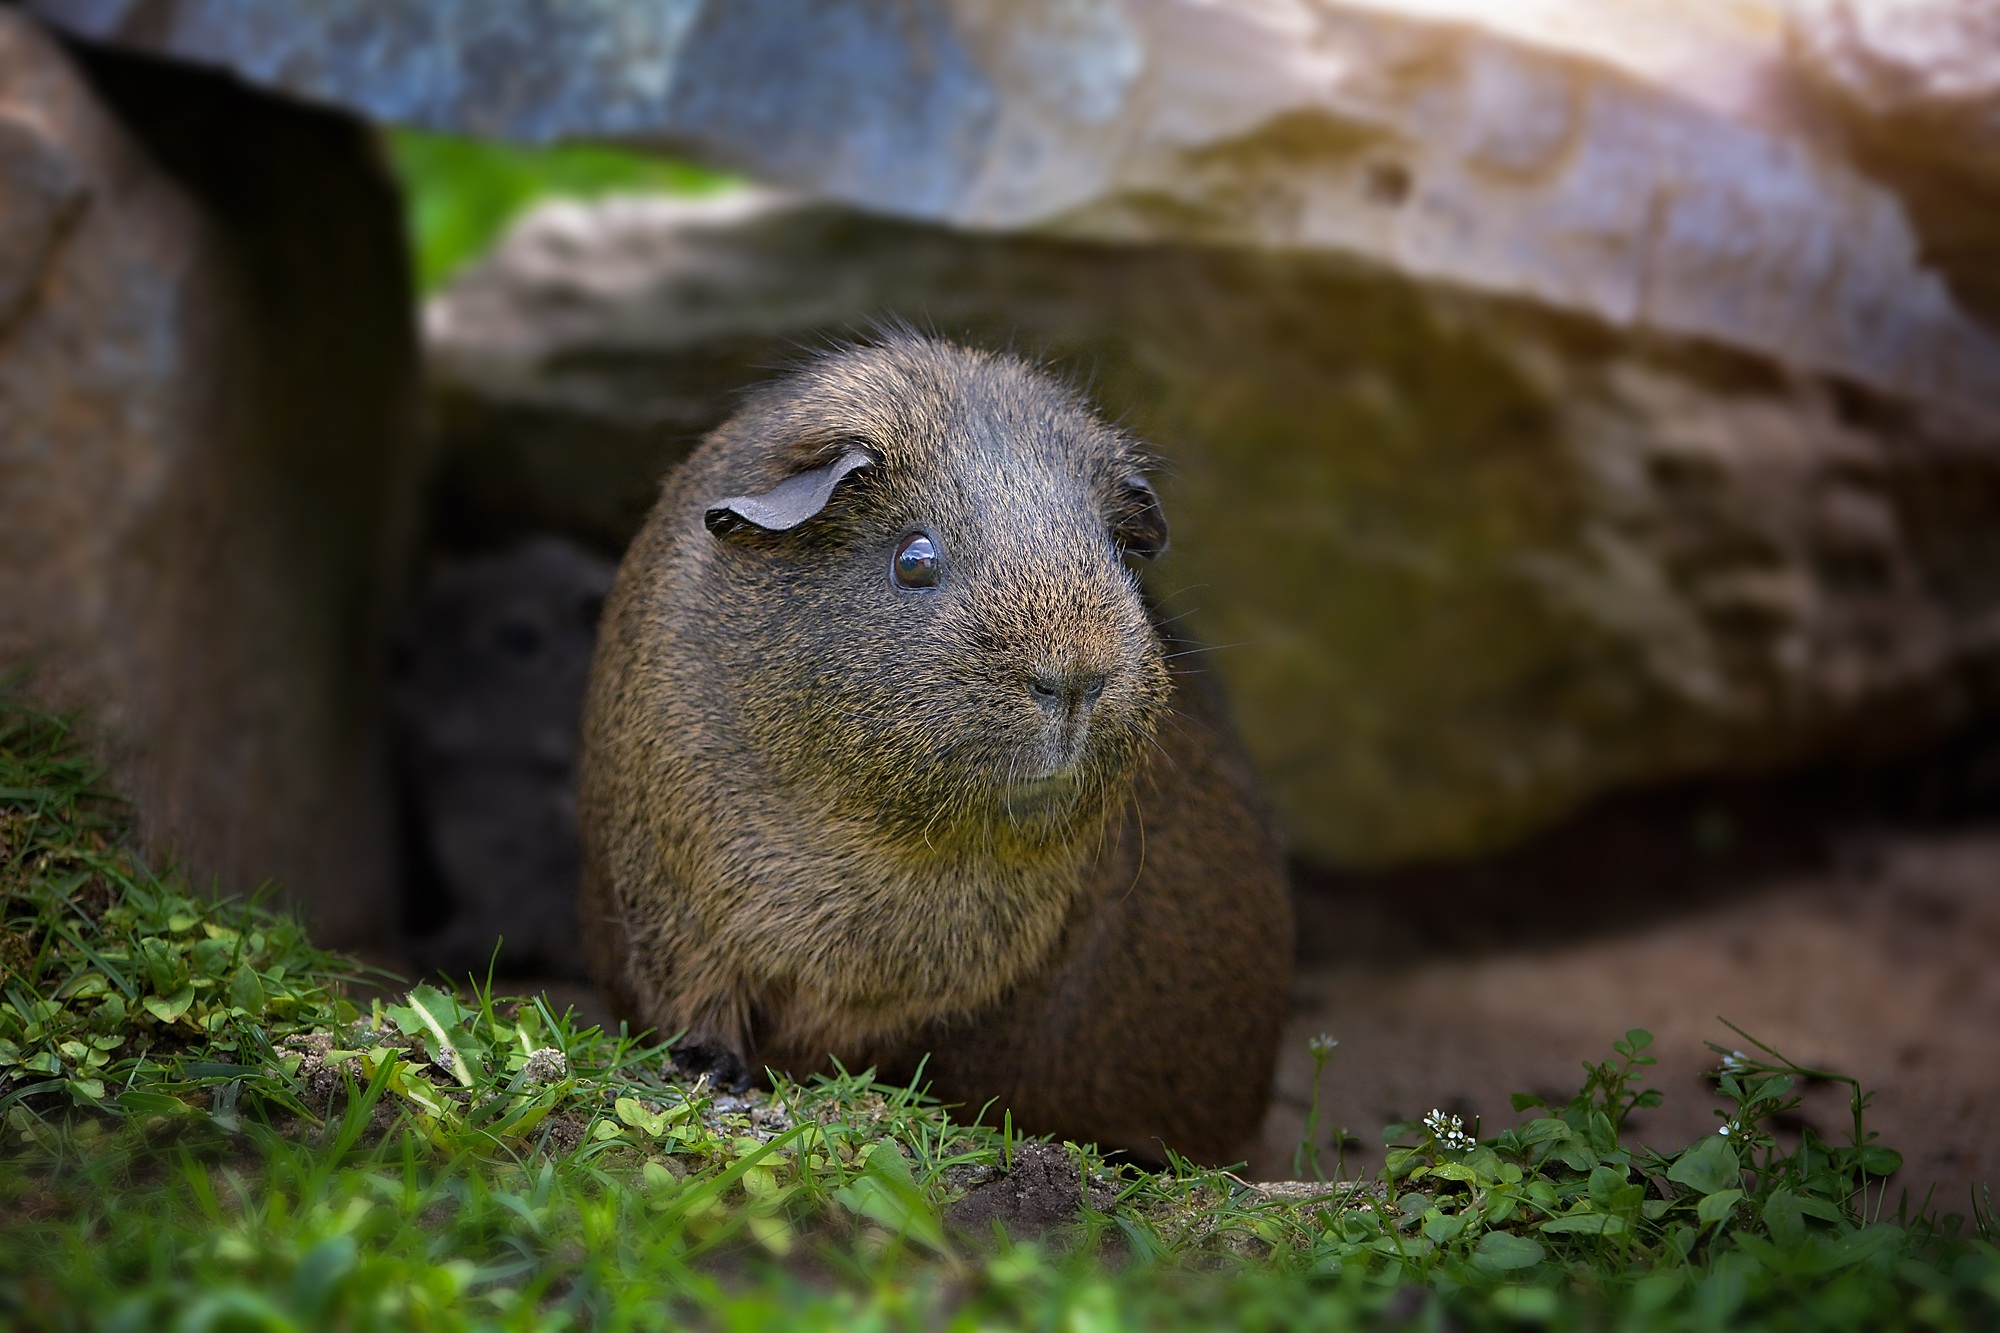
nature, wildlife, zoo, mammal, rodent, fauna, guinea pig, wild life, whiskers, vertebrate, out, nager, marmot, small animal, prairie dog, smooth hair, agouti, gray agouti, black buff agouti